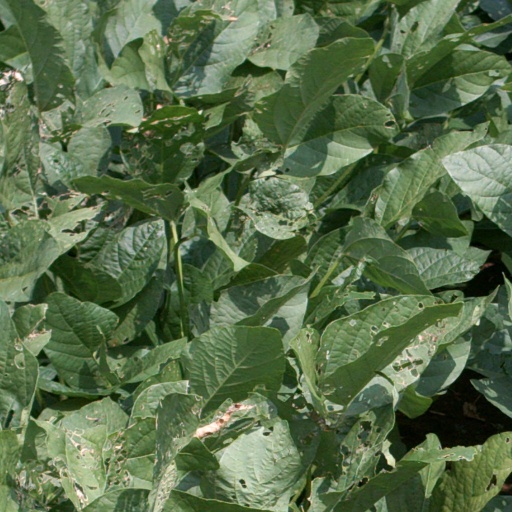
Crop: soybean